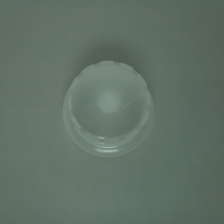
Color: white/transparent
Cap type: standard cap